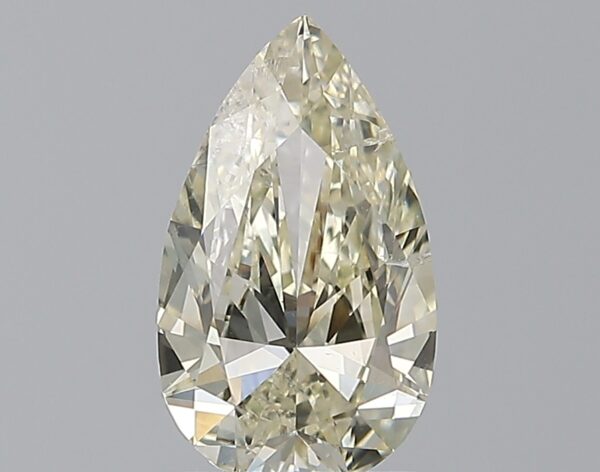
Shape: pear
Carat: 1.2
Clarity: I1
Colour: L
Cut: EX
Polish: EX
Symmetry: VG
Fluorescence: ST
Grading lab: GIA
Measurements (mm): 10 x 5.86 x 3.36